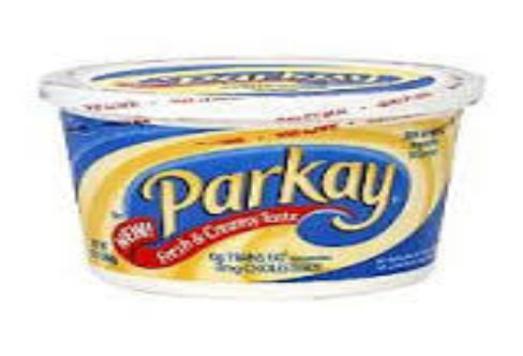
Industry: Necessities